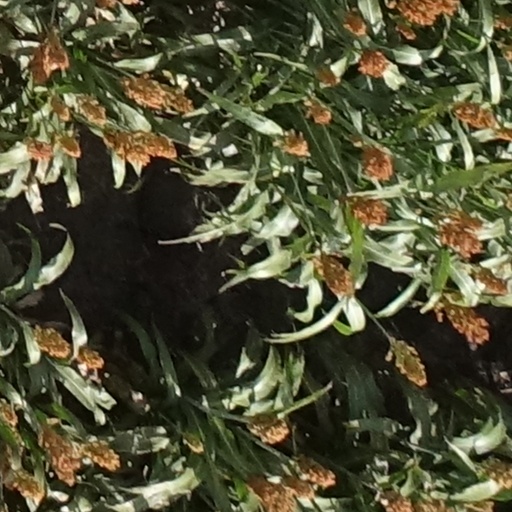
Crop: sorghum